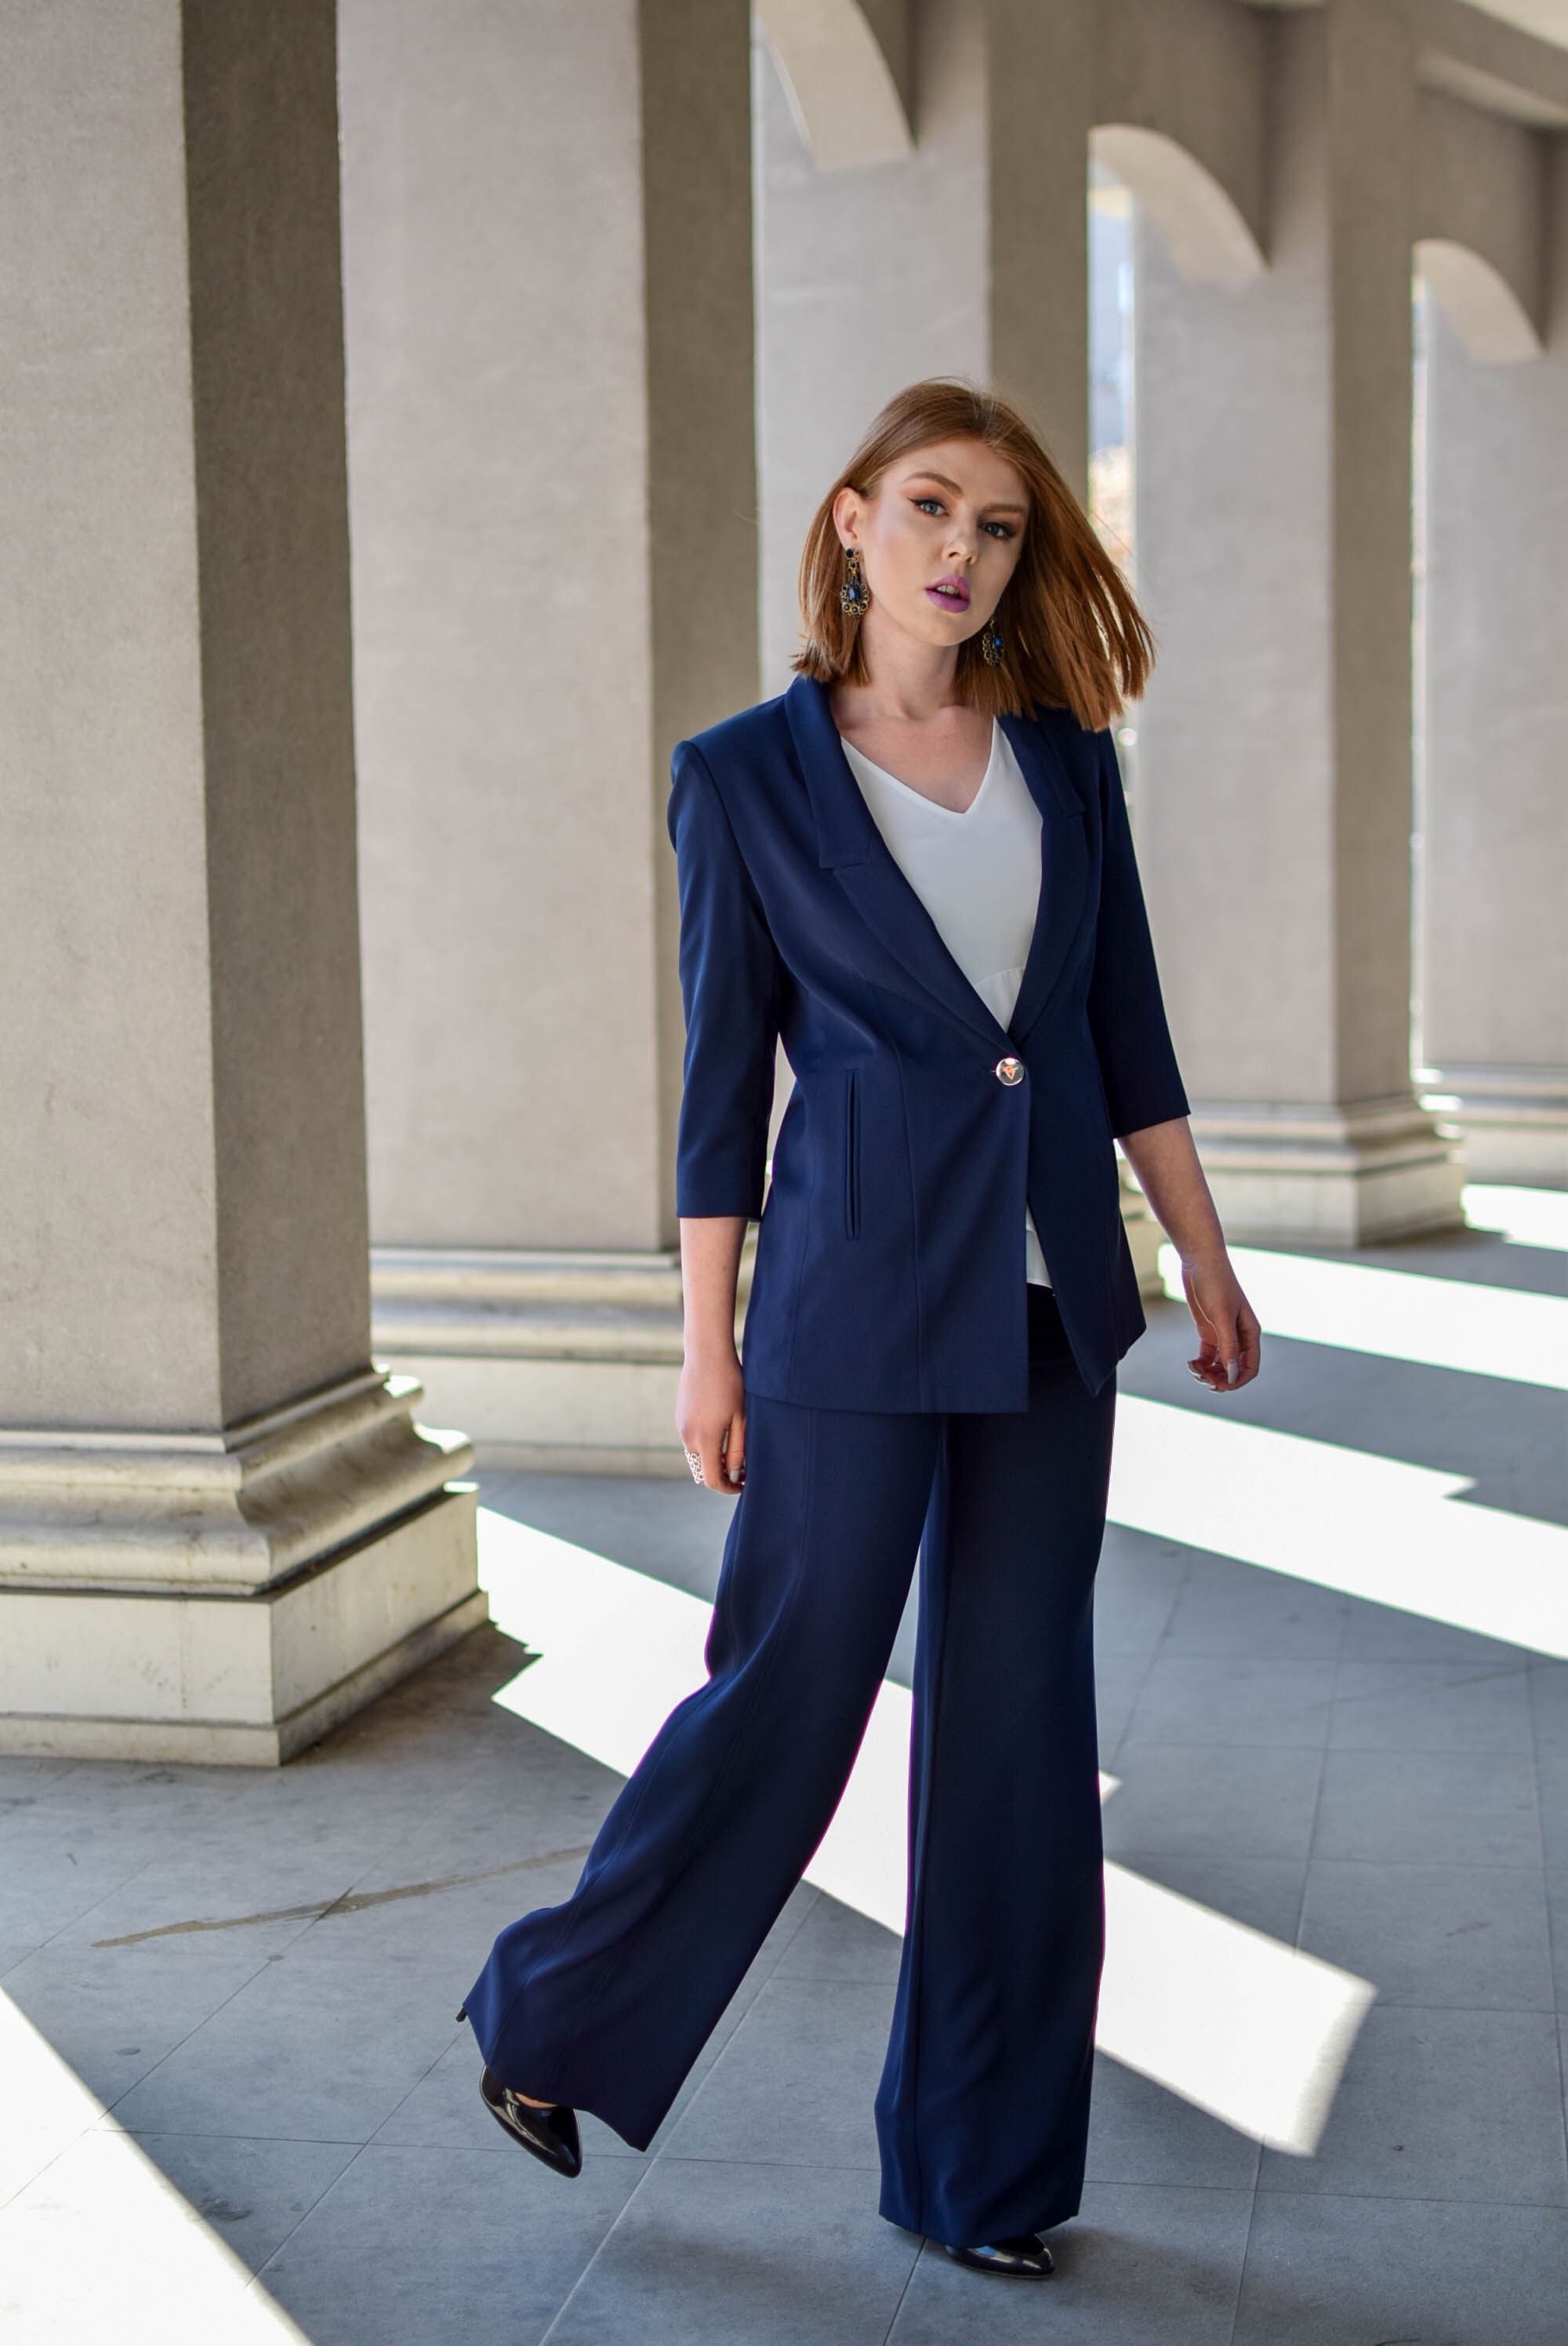
suit, clothing, Pantsuit, formal wear, blue, street fashion, cobalt blue, fashion, outerwear, electric blue, tuxedo, blazer, footwear, leg, white collar worker, dress, photography, photo shoot, jacket, fashion model, businessperson, trousers, haute couture, style, top, shoe, uniform, waist